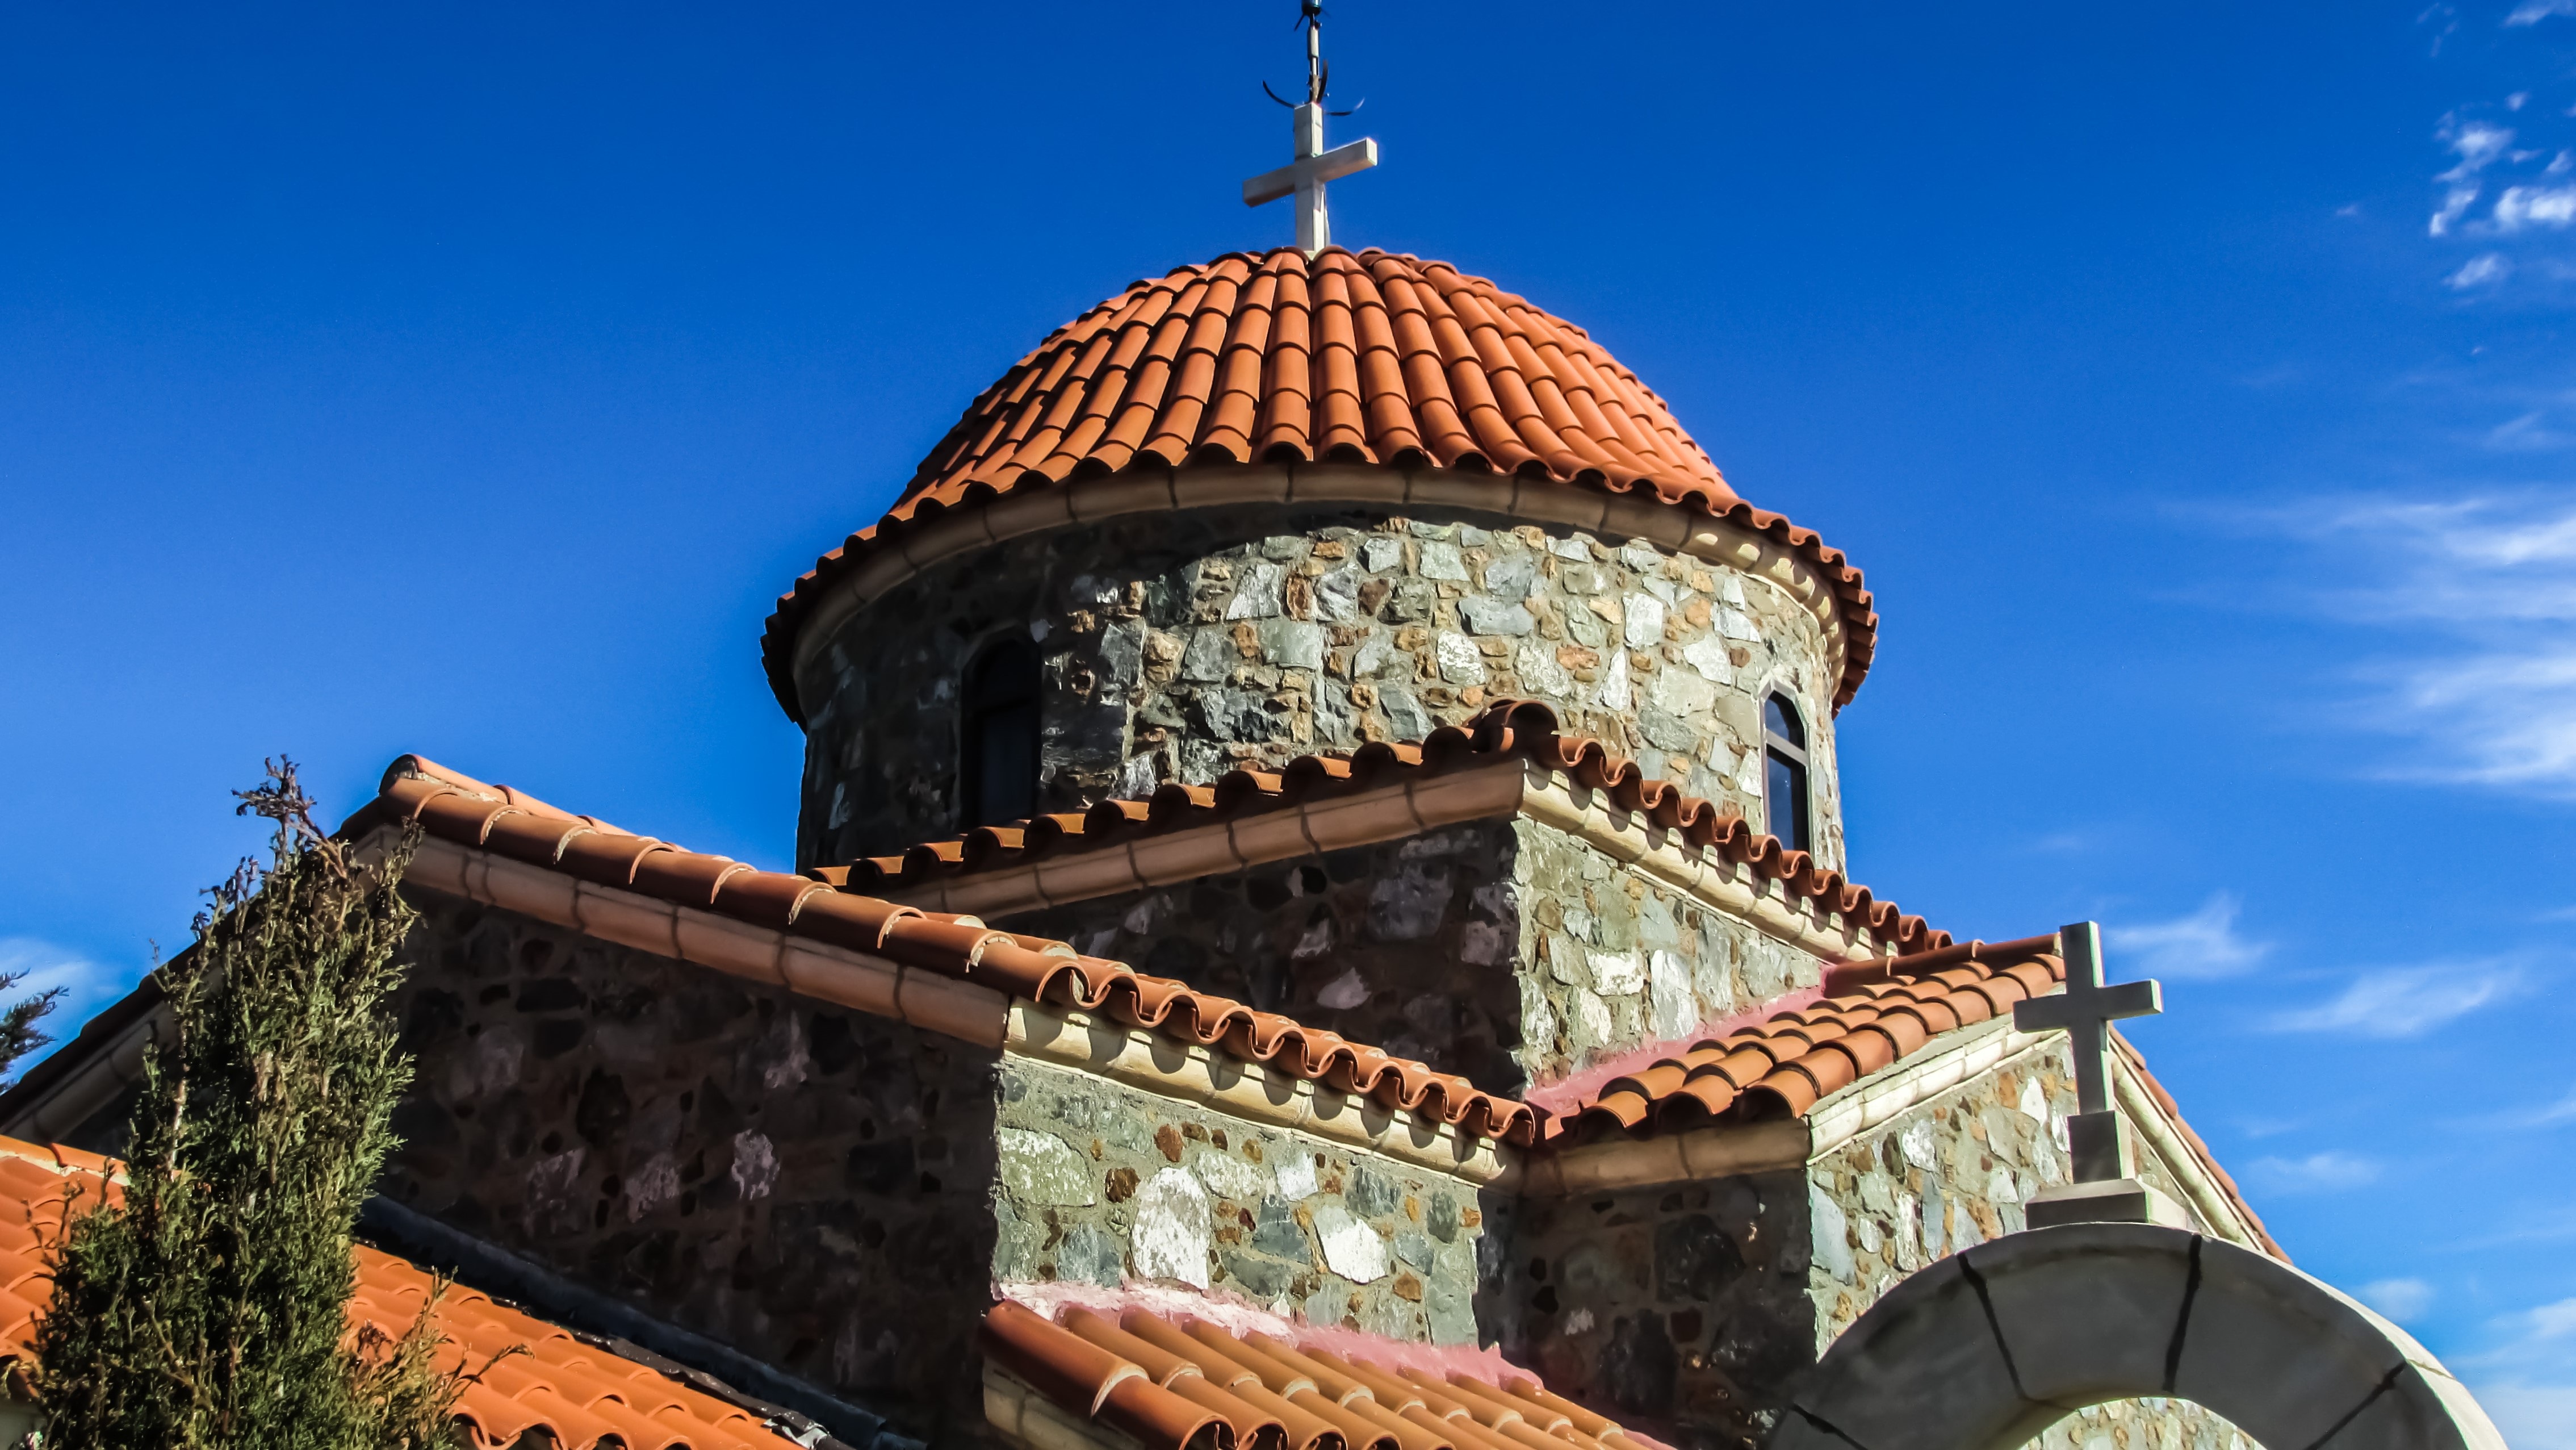
building, tower, landmark, facade, tourism, place of worship, bell tower, temple, oratory, dome, cyprus, unesco world heritage site, historic site, ayii pantes, byzantine architecture, stavrovouni